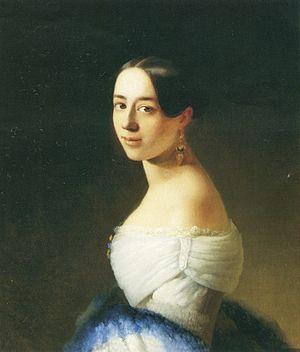
La Rhapsodie pour alto, op. 53, est une œuvre pour contralto, chœur d'hommes et orchestre composée en 1869 par Johannes Brahms d'après un poème de Goethe, Harzreise im Winter.